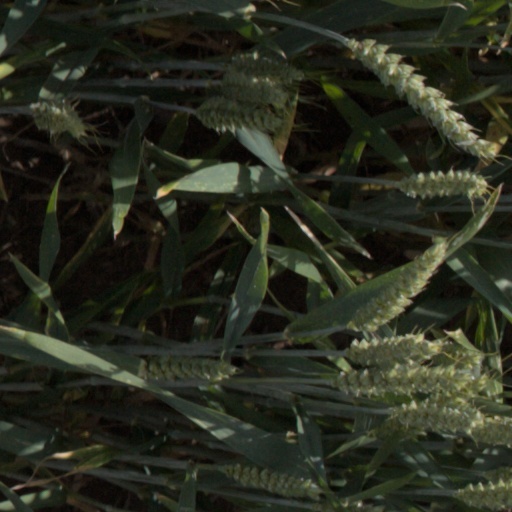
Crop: wheat